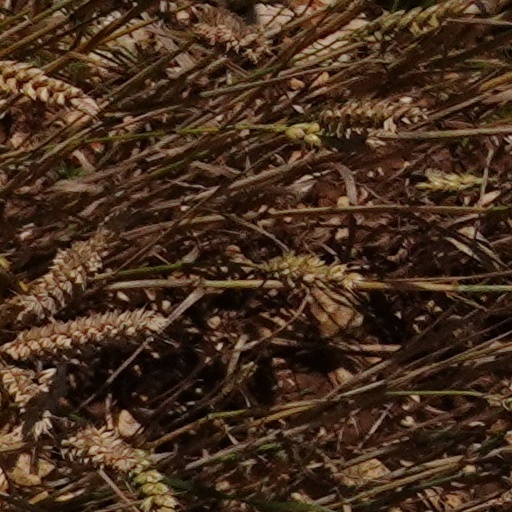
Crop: wheat